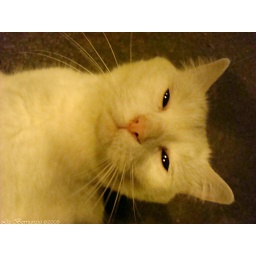
This kitty's face reminds me of that dog creature in The Neverending Story